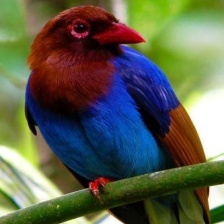
Species: SRI LANKA BLUE MAGPIE
Scientific name: UROCISSA ORNATA
ImageNet parent category: magpie